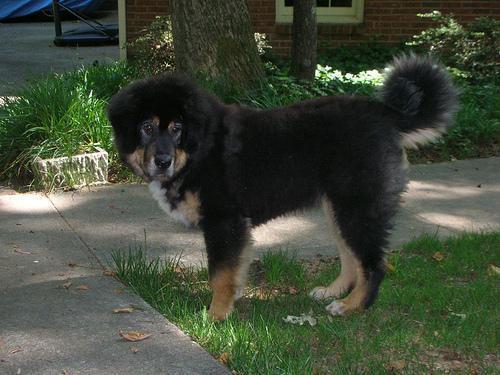
Tibetan_mastiff